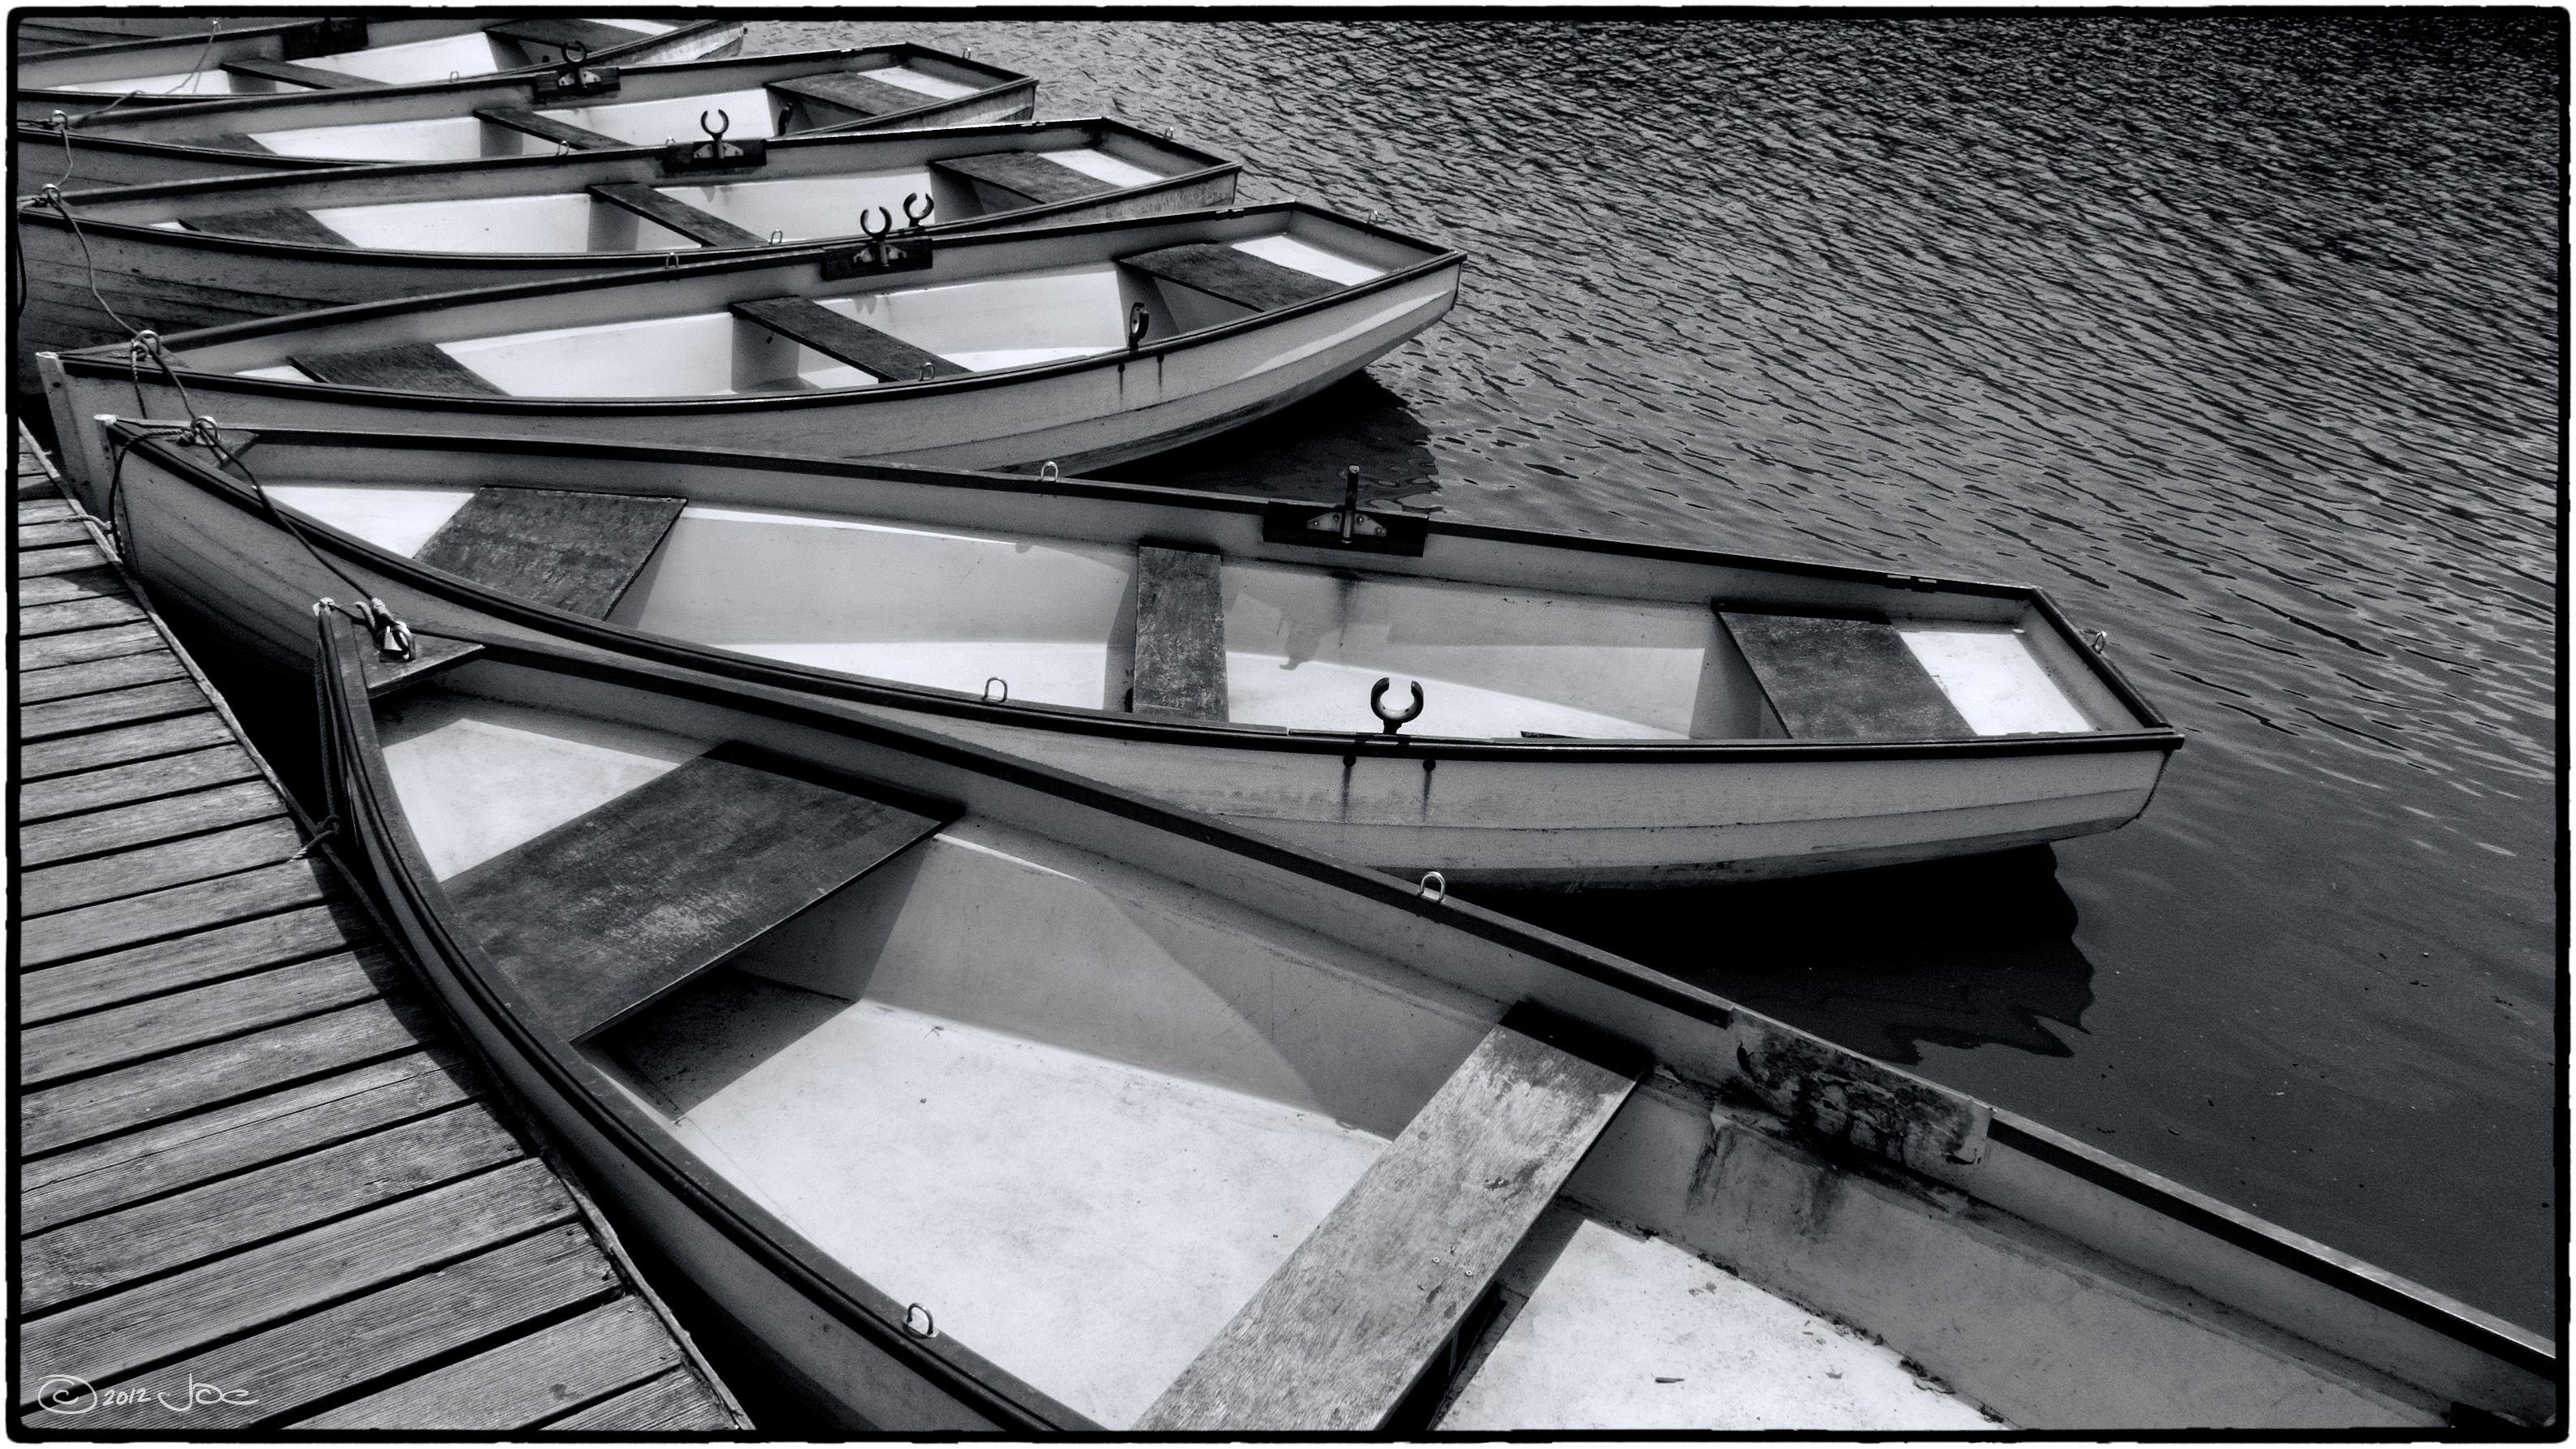
water, black and white, white, boat, row, wheel, paris, vehicle, yacht, black, monochrome, boats, versailles, watercraft, monochrome photography, automotive exterior, watercraft rowing